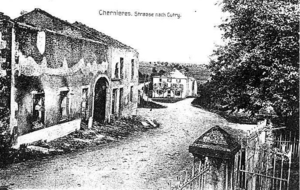
Carte postal Allemande de Chénières
Chénières est une commune française située dans le département de Meurthe-et-Moselle, en région Grand Est.